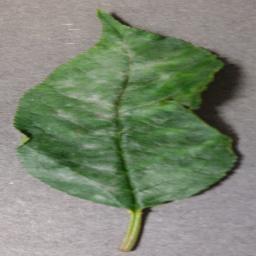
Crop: cherry
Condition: (including_sour)_powdery_mildew